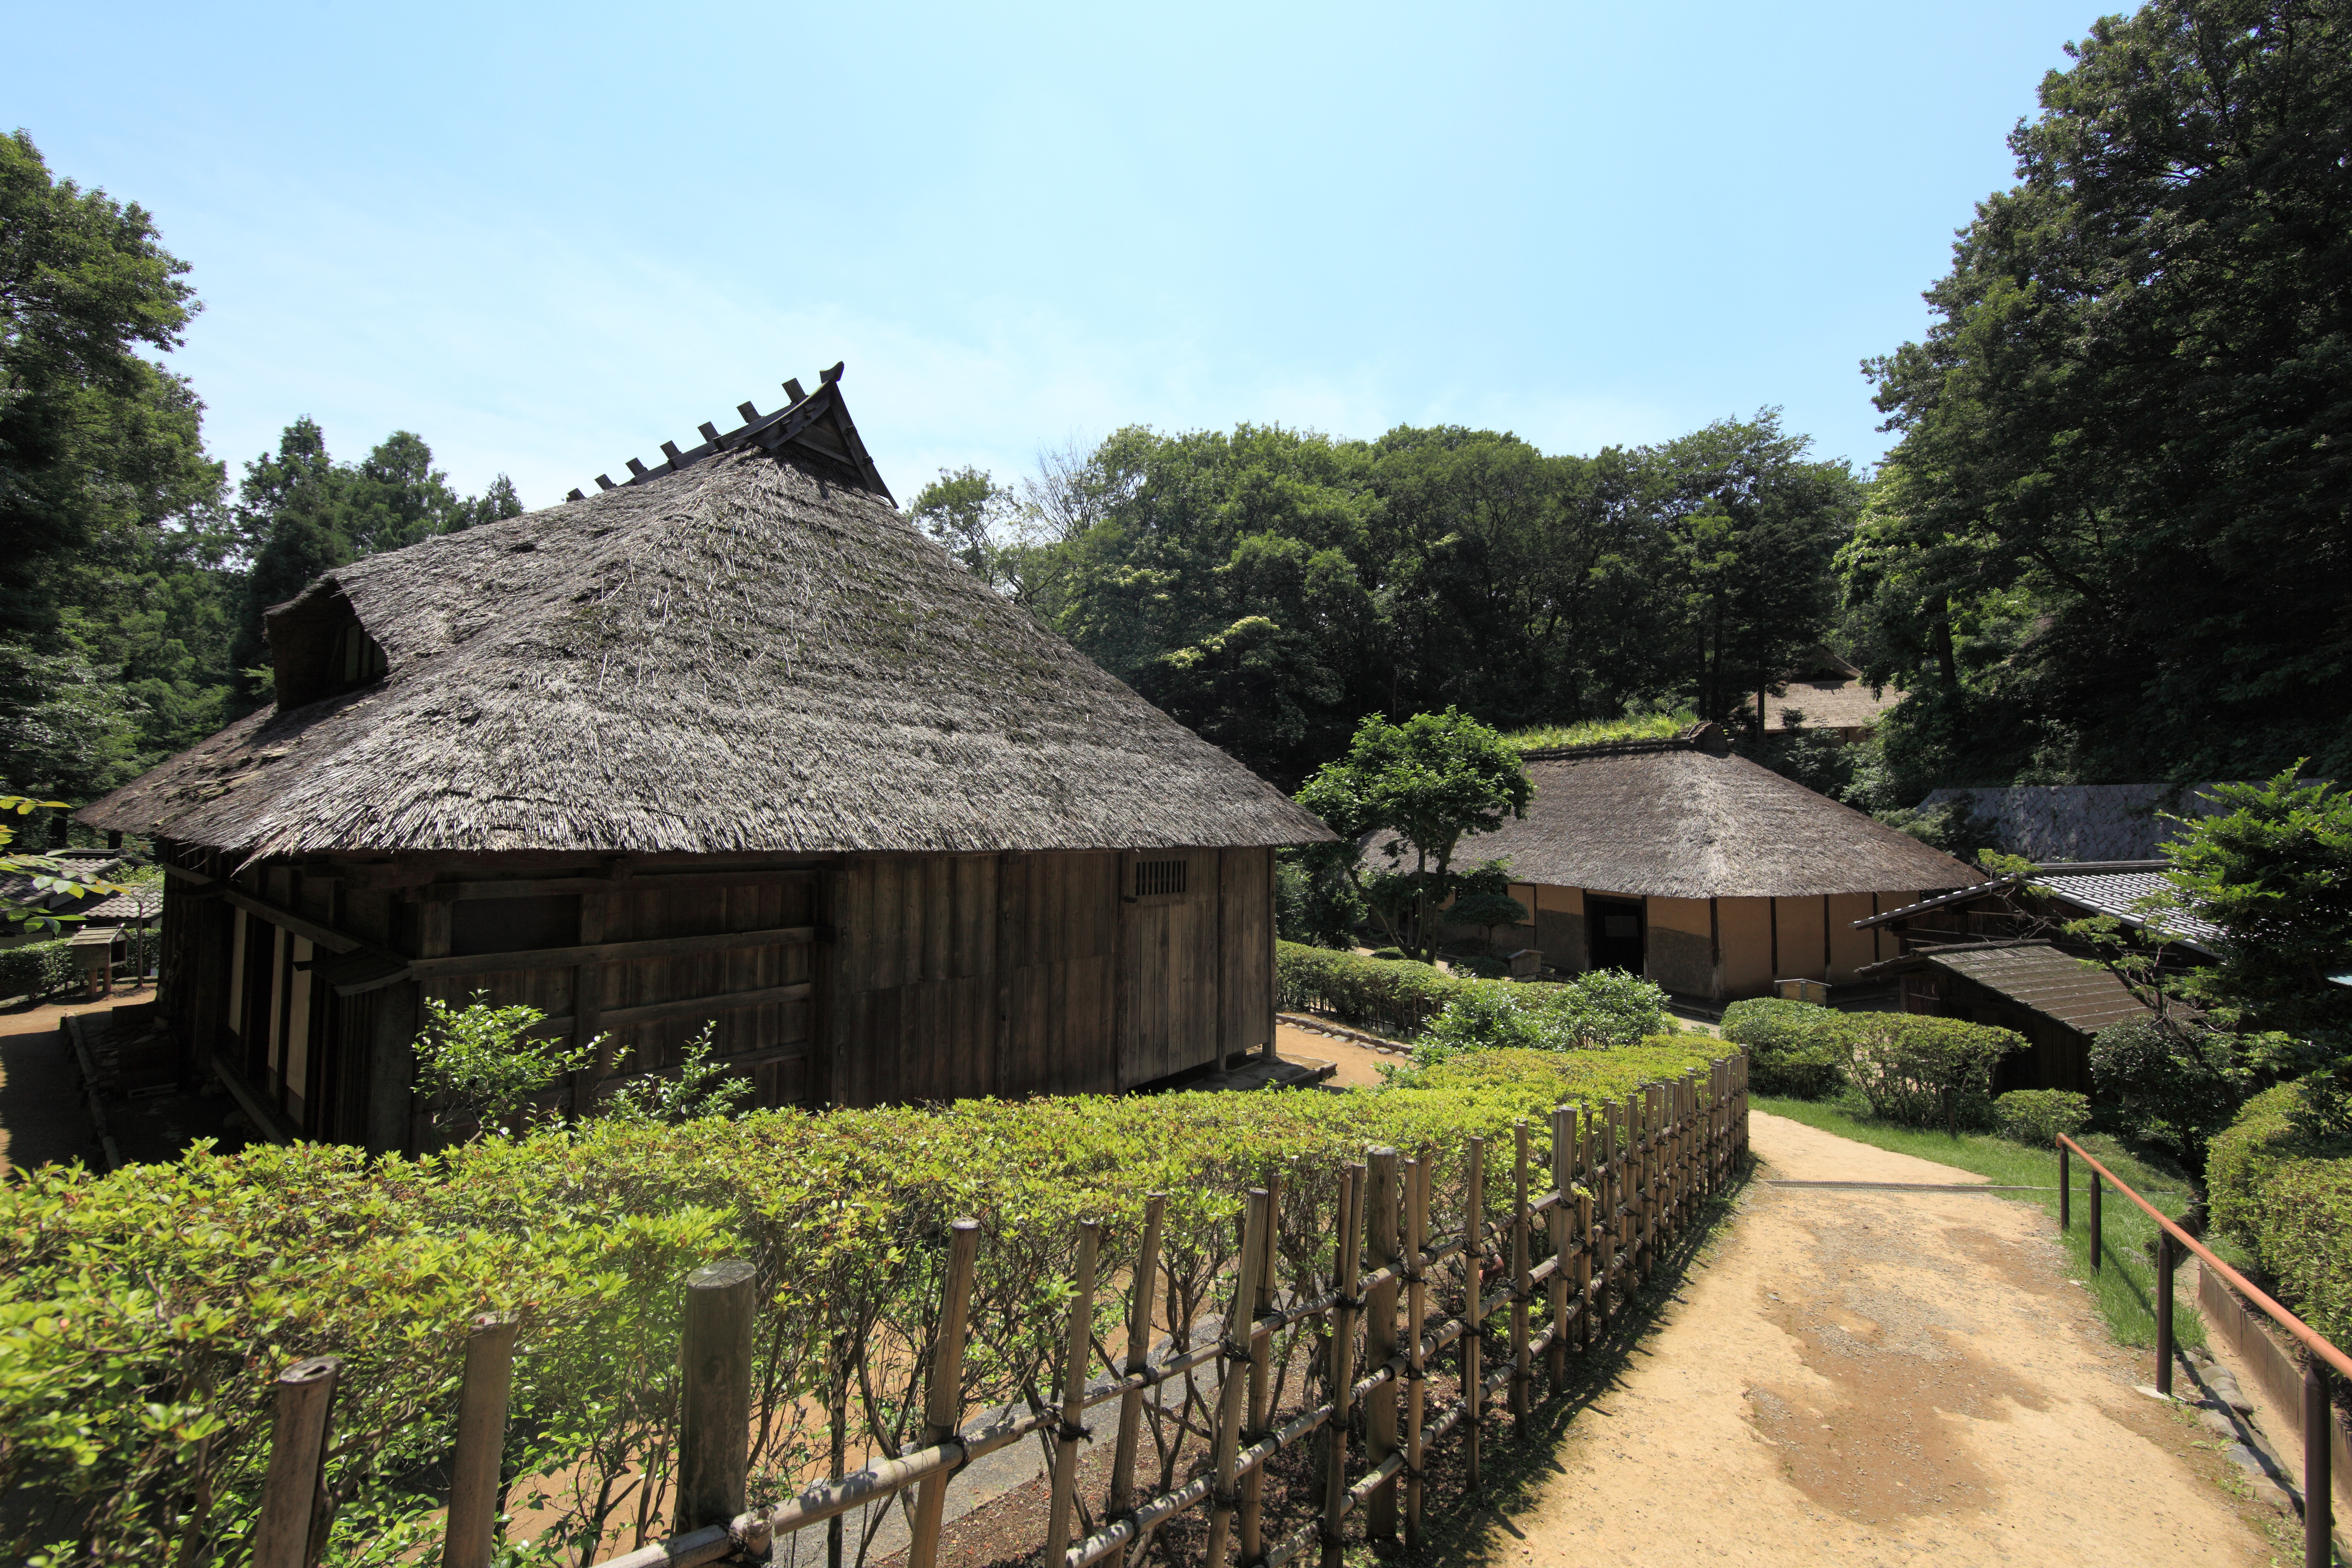
farm, house, building, home, hut, village, high, cottage, ancient, residence, exterior, agriculture, garden, tourism, design, japanese, resort, 5d, style, hires, estate, markii, traditional, hi, res, resolution, canonef14mmf28liiusm, thatching, rural area